Cristian Lobato

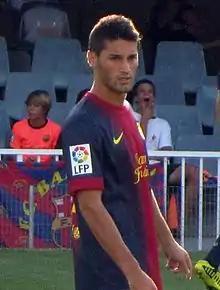
Lobato in action for Barcelona B in 2012

Cristian Lobato Villegas (born 7 March 1989) is a Spanish footballer who plays for CE L'Hospitalet as a left winger.